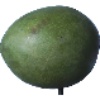
Label: Mango 1